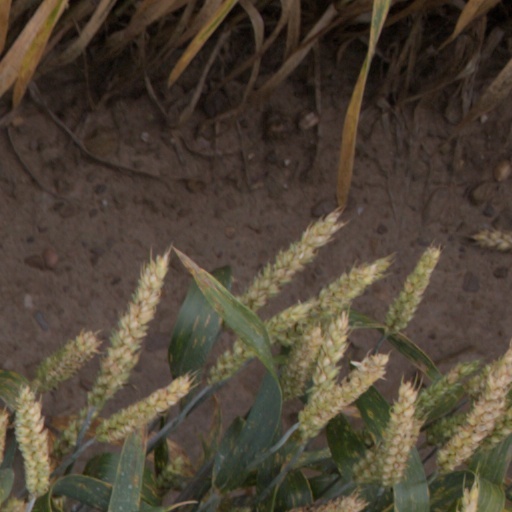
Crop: wheat